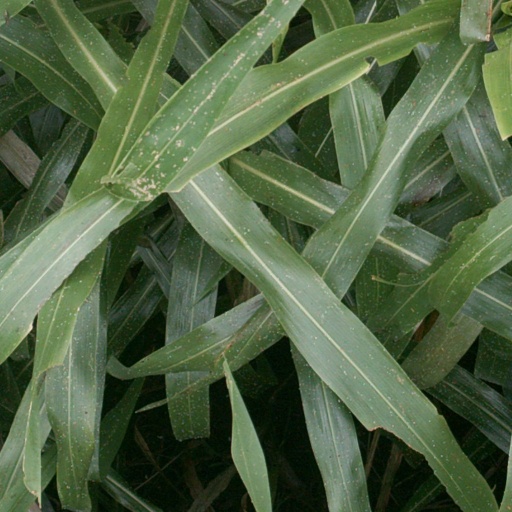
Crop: sorghum